Caryatid

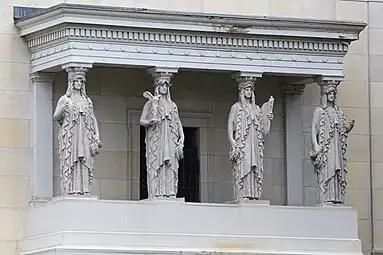
St. Gaudens' caryatids of the Albright–Knox Art Gallery, Buffalo, USA

In the 16th century, from the examples engraved for Sebastiano Serlio's treatise on architecture, caryatids became a fixture in the decorative vocabulary of Northern Mannerism expressed by the Fontainebleau School and the engravers of designs in Antwerp. In the early 17th century, interior examples appear in Jacobean interiors in England; in Scotland the overmantel in the great hall of Muchalls Castle remains an early example. Caryatids remained part of the German Baroque vocabulary and were refashioned in more restrained and "Grecian" forms by neoclassical architects and designers, such as the four terracotta caryatids on the porch of St Pancras New Church, London (1822).